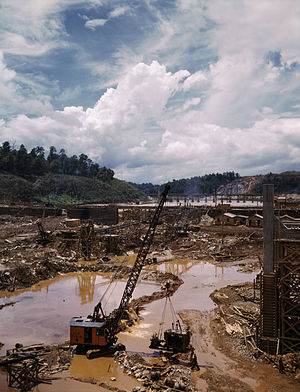
Tennessee Valley Authority / Historie / 1940'erne
Douglas dæmningen tidligt under bygningen i 1942.
Tennessee Valley Authority er en statsligt ejet virksomhed i USA, som blev oprettet ved en kongresbeslutning i maj 1933 for at skabe sejlads og kontrol over floden Tennessee River, generere elektricitet og økonomisk udvikling i Tennessee Valley, et område som i særlig grad var ramt af Depressionen i 1930'erne. TVA var ikke alene tænkt som et elselskab, men også som et regionalt økonomisk udviklingsagentur, der kunne bruge statslige eksperter og elektricitet til hurtigt at modernisere regionens økonomi og samfund.